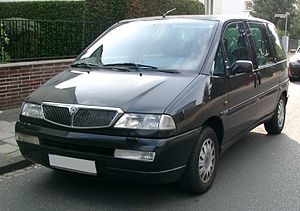
Eurovan (PSA/Fiat) / Evasion / Ulysse / Zeta / 806 (1994−2002) / Historie
Eurovan var et joint venture mellem Fiat og PSA Peugeot Citroën om store MPV'er, som blev fremstillet af SEVEL i Frankrig mellem midten af 1994 og sommeren 2014.